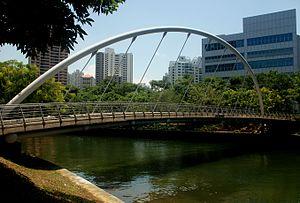
Cette liste de ponts de Singapour a pour vocation de présenter une liste de ponts remarquables de Singapour, tant par leurs caractéristiques dimensionnelles, que par leur intérêt architectural ou historique.